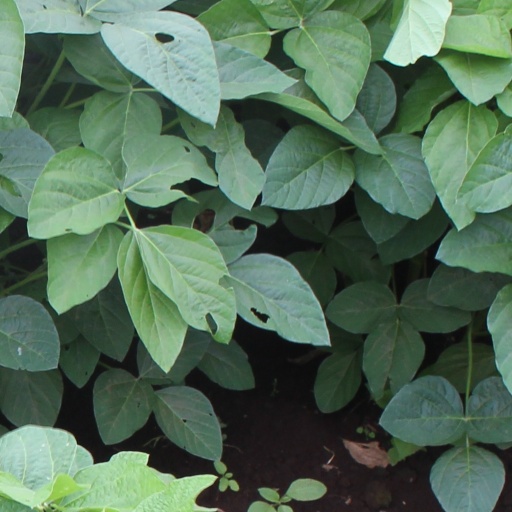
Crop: soybean